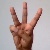
The image shows a hand gesture representing the letter 'W' in Indian Sign Language.